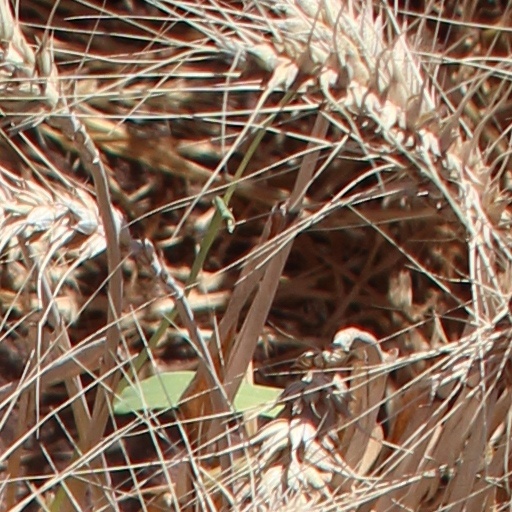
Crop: wheat